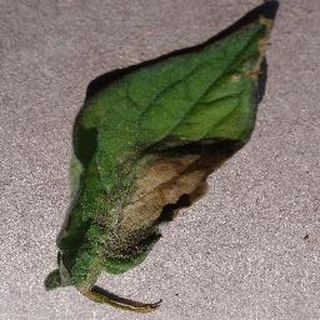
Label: tomato_late_blight